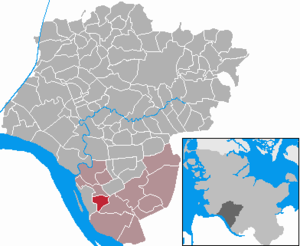
Engelbrechtsche Wildnis
Kort
Engelbrechtsche Wildnis er en by og kommune i det nordlige Tyskland, beliggende i Amt Horst-Herzhorn under Kreis Steinburg. Kreis Steinburg ligger i den sydvestlige del af delstaten Slesvig-Holsten.